Alexander Herrmann

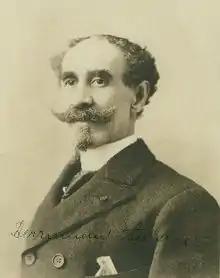
Herrmann the Great

Alexander Herrmann (February 10, 1844 – December 17, 1896), better known as Herrmann the Great, was a 19th-century French magician. His wife, Adelaide Herrmann, was famously known as the "Queen of Magic."